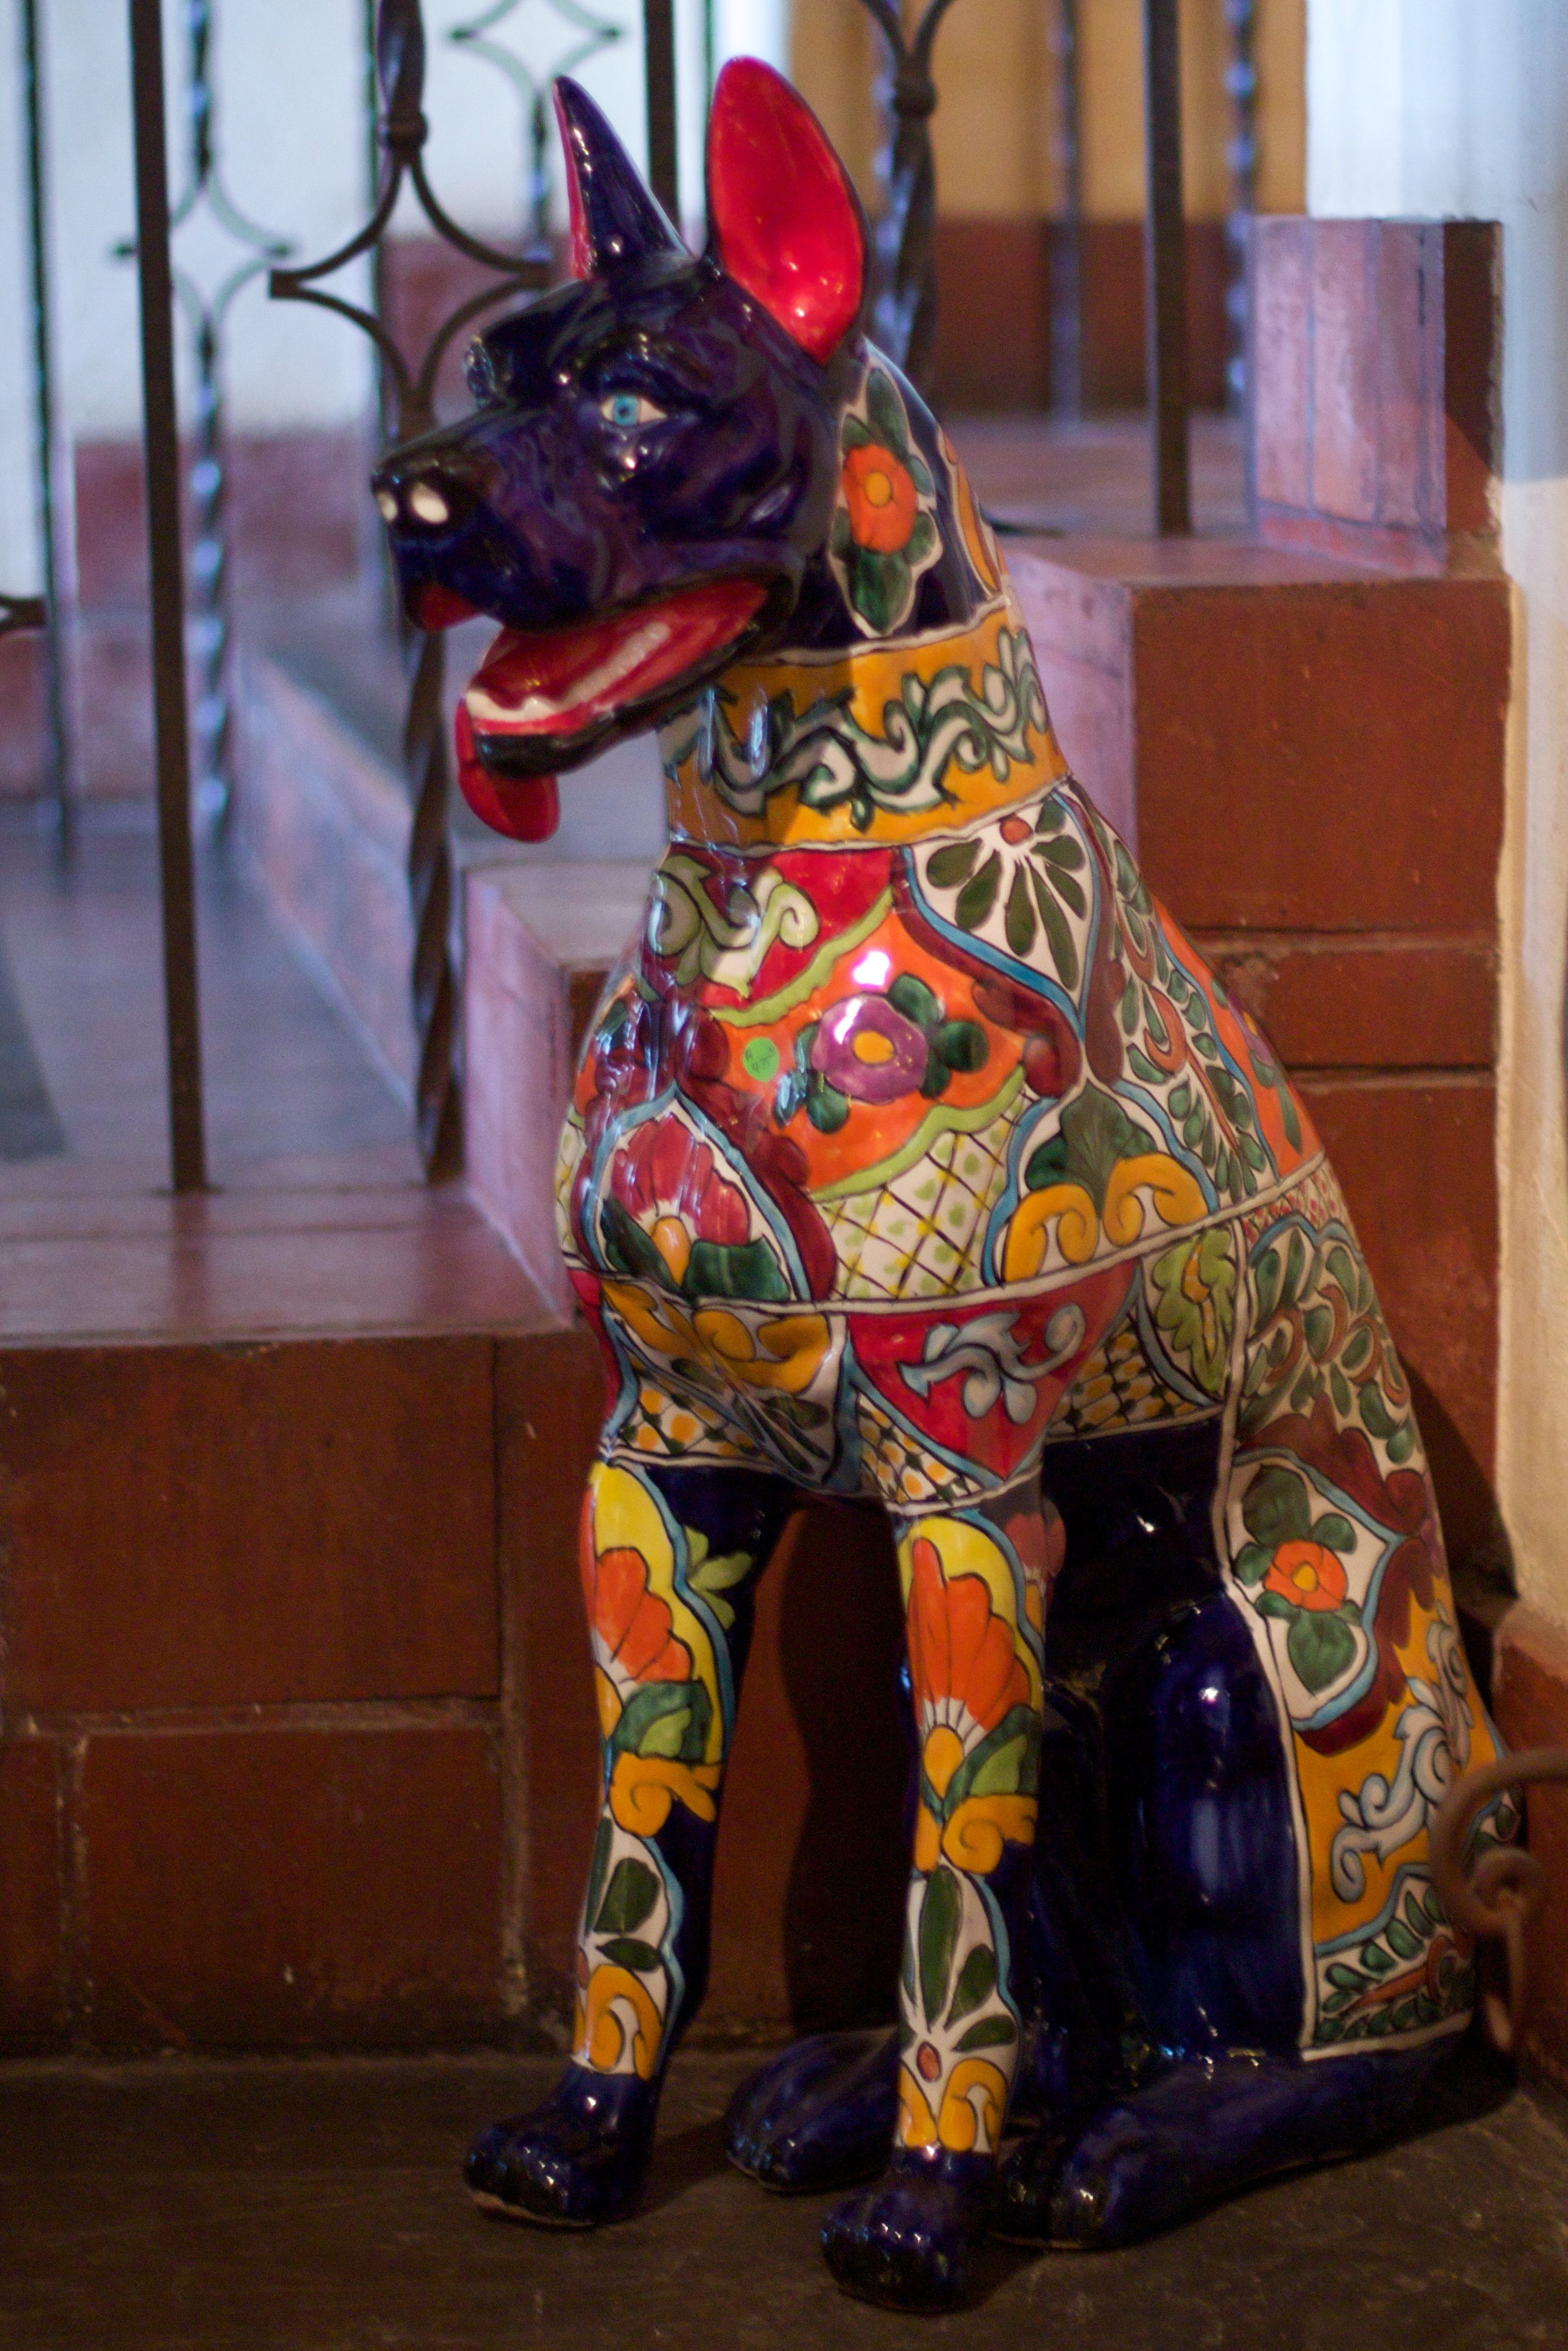
clothing, art, tradition, costume, winslow, laposada